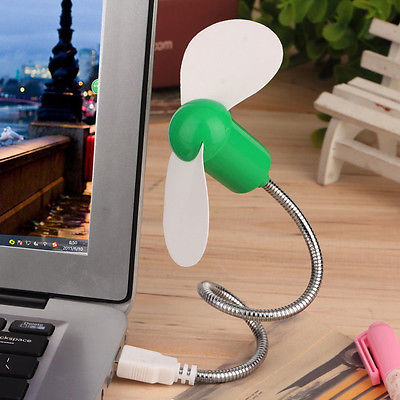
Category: fan